Rebound Ace

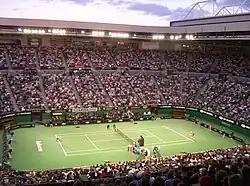
The Rod Laver Arena, the centre court of the Australian Open, in 2006

The friction of the surface of Rebound Ace can be varied by adjusting the amount of sand in the top layer, thereby customising the ball bounce and general speed of the court.